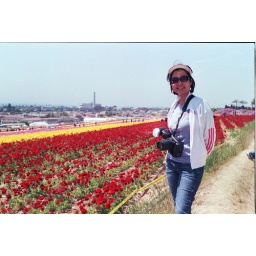
flower field in carlsbad CA